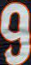
Number: 9